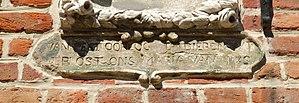
Belgium - Leuven - Groot Begijnhof - Klein Straatken n° 69 - maison «
Le grand béguinage de Louvain est le plus vieux et le plus grand des deux béguinages que compte la ville belge de Louvain, dans la province du Brabant flamand.